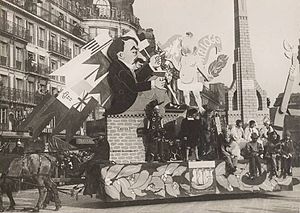
Briand-Kellogg-pagten / Politisk betydning
Demonstration, der gør grin med pagten under Paris-karnavallet i 1929.
Briand-Kellogg-pagten var en international ikke-angrebspagt opkaldt efter Frankrigs og USAs udenrigsministre Aristide Briand og Frank Kellogg. Pagten, som forpligtede de underskrivende stater ikke at anvende angrebskrig som et middel til at løse internationale konflikter, undertegnedes den 27. august 1928 i Paris af en række lande, blandt andre Frankrig, USA, Storbritannien, Polen, Tyskland, Italien og Japan. Pagten trådte i kraft i 1929, men led skibbrud allerede i 1931, da Japan lod tropper indsætte i Manchuriet, senere i 1936 med Italiens krig mod Abessinien og senest med Nazitysklands angreb på Polen og Sovjetunionens angreb på Finland i 1939. Som et kuriosum kan nævnes, at Briand-Kellog-pagten blev anvendt som en del af grundlaget for anklagerne under Nürnbergprocessen om brud på freden.